Wim van Dolder

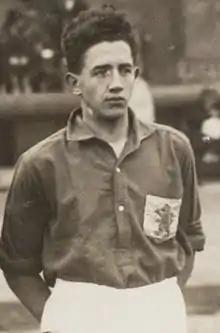
Wim van Dolder in 1928

Wim van Dolder (11 April 1903 – 13 February 1969) was a Dutch footballer. He played in three matches for the Netherlands national football team from 1928 to 1929.